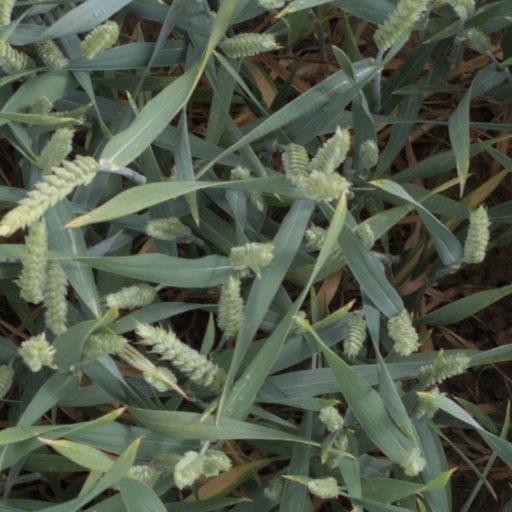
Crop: wheat